Women in musicology

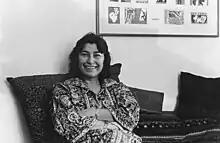
Rosetta Reitz (1924–2008) was an American jazz historian and feminist who established a record label producing 18 albums of the music of the early women of jazz and the blues.

Women in musicology describes the role of women professors, scholars and researchers in postsecondary education musicology departments at postsecondary education institutions, including universities, colleges and music conservatories. Traditionally, the vast majority of major musicologists and music historians have been men. Nevertheless, some women musicologists have reached the top ranks of the profession. Carolyn Abbate (born 1956) is an American musicologist who did her PhD at Princeton University. She has been described by the "Harvard Gazette" as "one of the world's most accomplished and admired music historians".